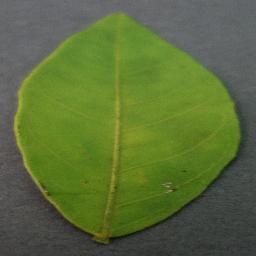
Label: Orange___Haunglongbing_(Citrus_greening)